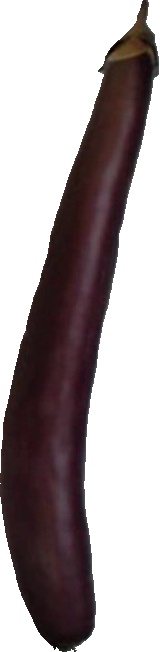
Label: eggplant_long_1